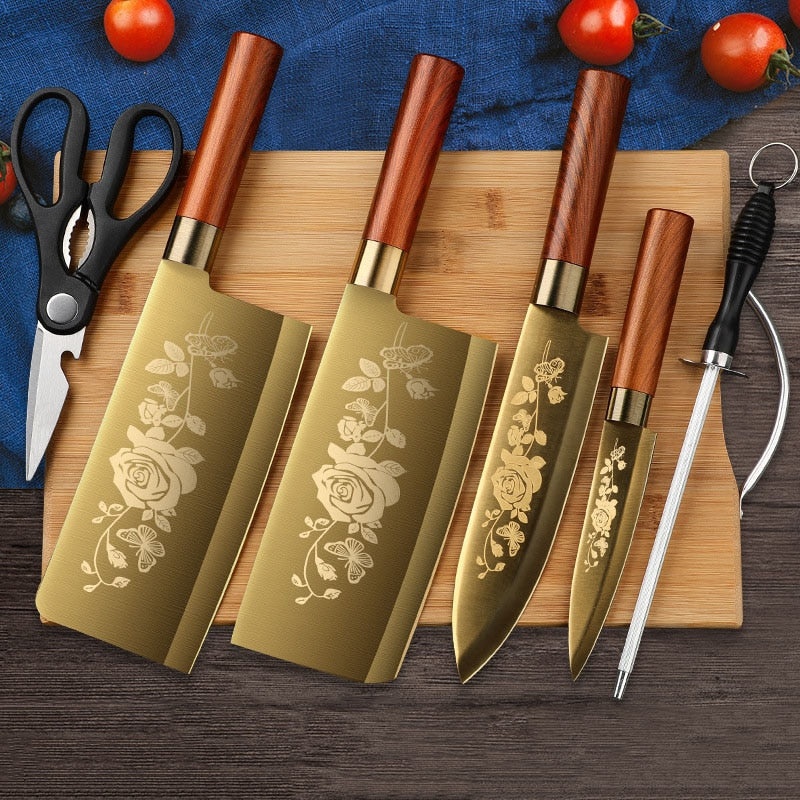
Cuchillos Golden Chef Inohomes
Transforma Tu Cocina en un Escenario Gourmet ¿Has enfrentado frustraciones al intentar preparar una cena especial, pero tus cuchillos actuales no estuvieron a la altura? ¿Has perdido tiempo y esfuerzo cortando vegetales, carnes con utensilios inadecuados? Nuestro conjunto de cuchillos Golden Chef Inohomes está aquí para resolver esos problemas. Lo Que Incluye el Conjunto El conjunto Golden Chef Inohomes incluye tres cuchillos de alta calidad, cada uno diseñado específicamente para optimizar tus habilidades culinarias. 1. Cuchillo para Huesos (Bone Knife) Longitud de la hoja: 18 cm Longitud del mango: 11,5 cm Ángulo de la punta: 60 grados Olvídate de los días de lucha tratando de cortar carnes o aves. El Cuchillo para Huesos es tu solución, facilitando la preparación de platos de carne y ahorrando esfuerzo en la cocina. 2. Cuchillo para Rebanar (Slicing Knife) Longitud de la hoja: 17,5 cm Longitud del mango: 12 cm Ángulo de la punta: 60 grados Las rebanadas irregulares o mal cortadas son cosa del pasado. Con el Cuchillo para Rebanar, realizarás cortes uniformes y precisos, ya sea para carnes, panes o pasteles. 3. Cuchillo de Chef (Chef Knife) Longitud de la hoja: 17,5 cm Longitud del mango: 12 cm Ángulo de la punta: 60 grados El Cuchillo de Chef es la respuesta a todas tus necesidades culinarias. Nunca más te preocupes por vegetales mal cortados o carnes deshilachadas: este cuchillo proporcionará resultados profesionales cada vez. ¡Oferta Especial! Te presentamos una oferta que no puedes rechazar. ¿Quieres disfrutar de la máxima eficacia y elegancia en tu cocina? ¿Te encantaría cocinar con herramientas de calidad profesional? Ahora puedes hacerlo y a un precio sorprendentemente bajo. Comprando el conjunto completo de cuchillos Golden Chef Inohomes, ¡recibirás un descuento! No te pierdas esta oportunidad de cambiar tu experiencia culinaria y hacerla verdaderamente única. Calidad que Puedes Ver y Sentir Hechos de acero inoxidable y bañados en titanio dorado, nuestros cuchillos son tan resistentes como hermosos. No te preocupes más por la oxidación o el desgaste: estos cuchillos están construidos para durar. Corte Preciso y Facilidad de Uso Con hojas afiladas y diseño ergonómico, nuestros cuchillos ofrecen cortes precisos con facilidad y comodidad. Tendrás todo el control necesario para crear platos deliciosos con facilidad. Transforma Tu Cocina Además de ser prácticos y eficientes, nuestros cuchillos también añaden un toque de elegancia a tu cocina. Cocinar nunca se vio tan bien. Conclusión Basta de conformarse con menos en la cocina. Eleva tu experiencia culinaria al siguiente nivel con nuestro conjunto de cuchillos Golden Chef Inohomes. Duraderos, precisos y elegantes, transformarán tus comidas diarias en creaciones gourmet. ¡Adquiere tu conjunto ahora mismo y aprovéchate de nuestra oferta especial!
Brand: Inohomes
Category: Home & Garden > Kitchen & Dining > Kitchen Tools & Utensils > Kitchen Knives